Ron Johnson

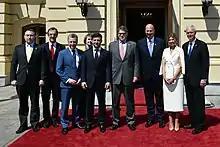
Volodymyr Zelensky 2019 presidential inauguration with U.S. delegation; Sen. Johnson (far right)

In March 2013, Johnson announced that he would seek reelection in 2016. In November 2014, he was again endorsed by the fiscally conservative Club for Growth; that month, he said he would not self-finance his reelection bid. In December 2014, the "Washington Post" rated Johnson the most vulnerable incumbent U.S. senator in the 2016 election cycle. In May 2015, Feingold announced that he would run to win the Senate seat back.